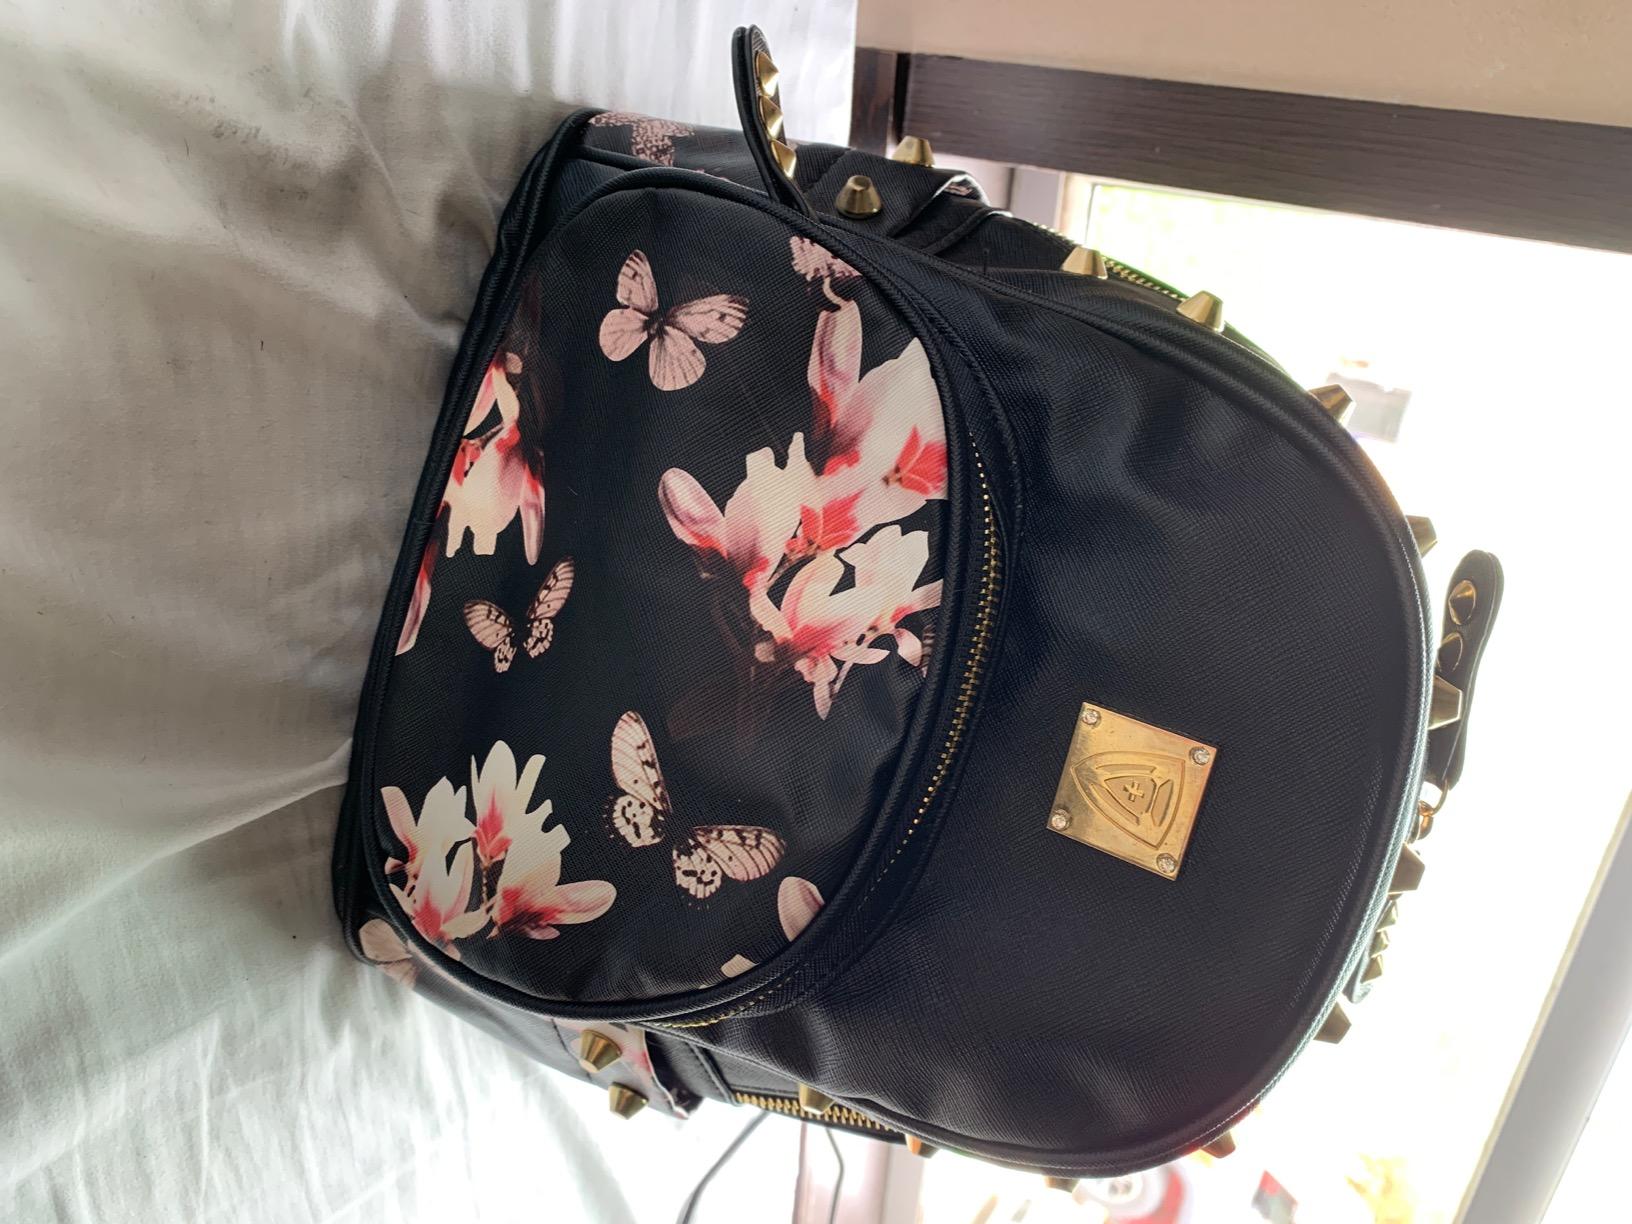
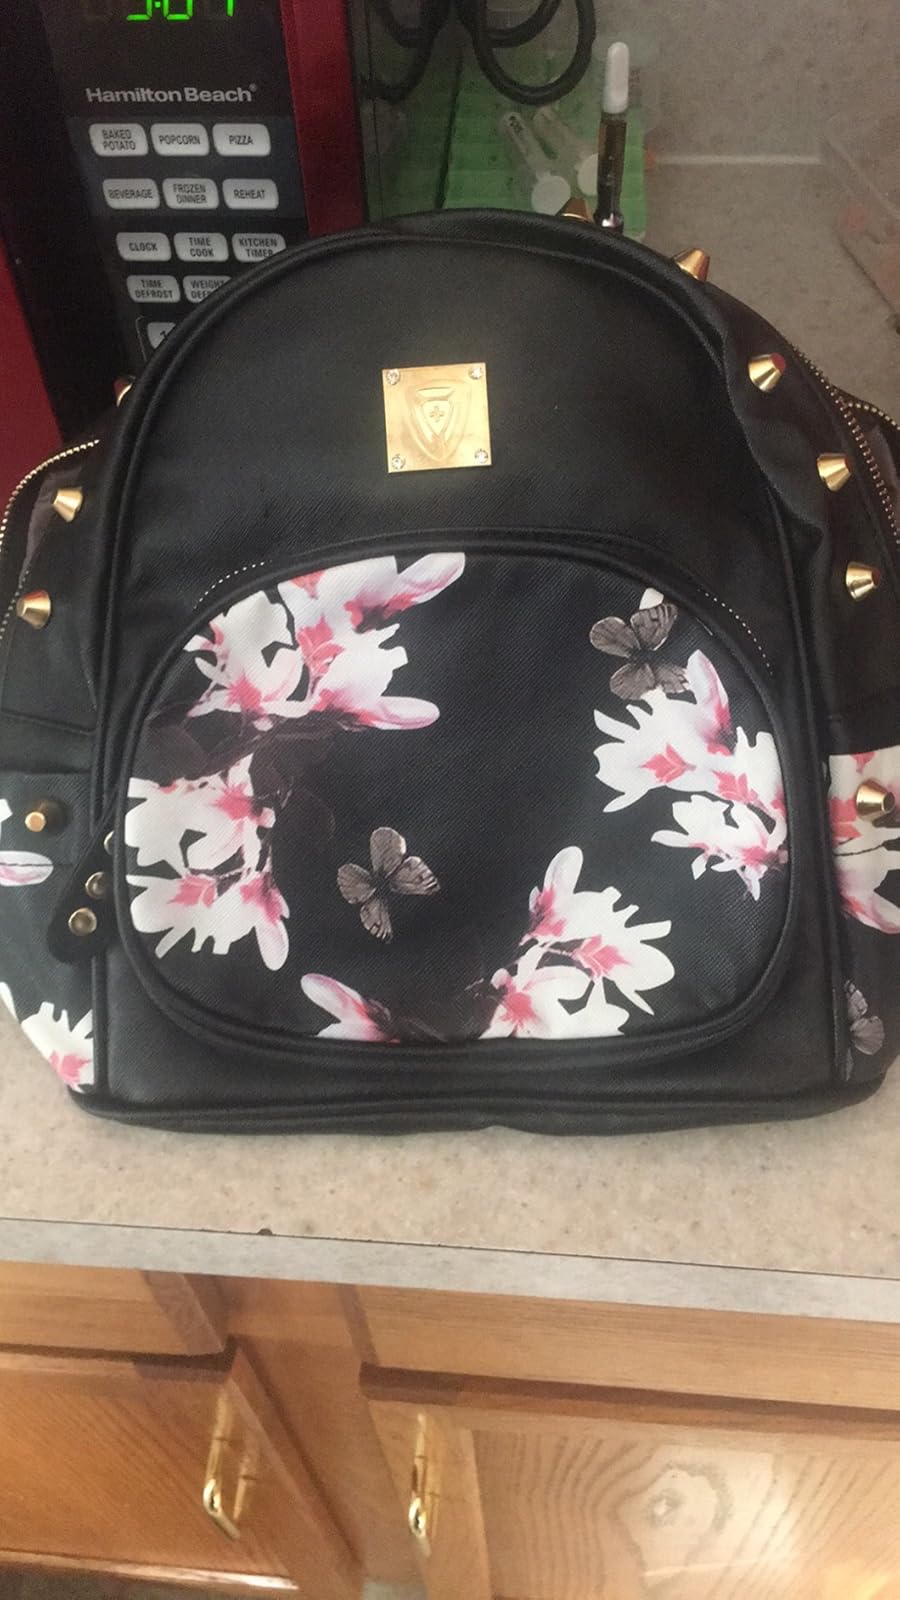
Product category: accessories_handbag
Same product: yes